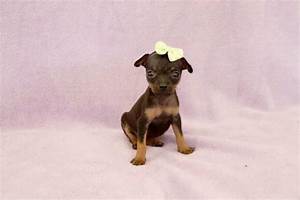
Label: cane